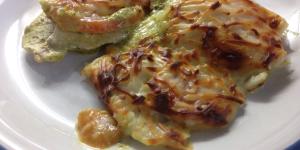
pechuga de pollo al horno con queso